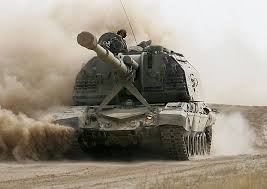
Label: 2S19_MSTA